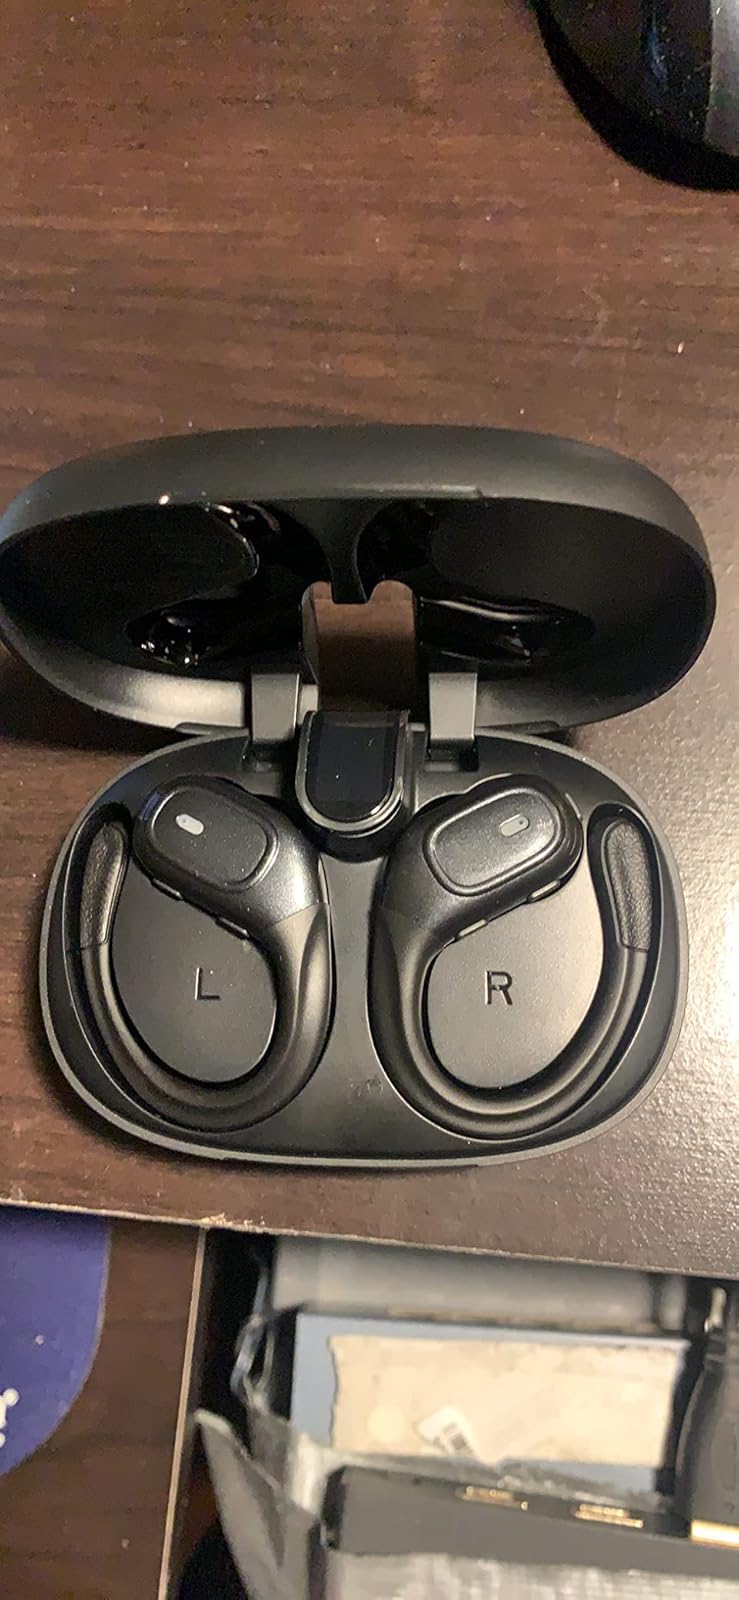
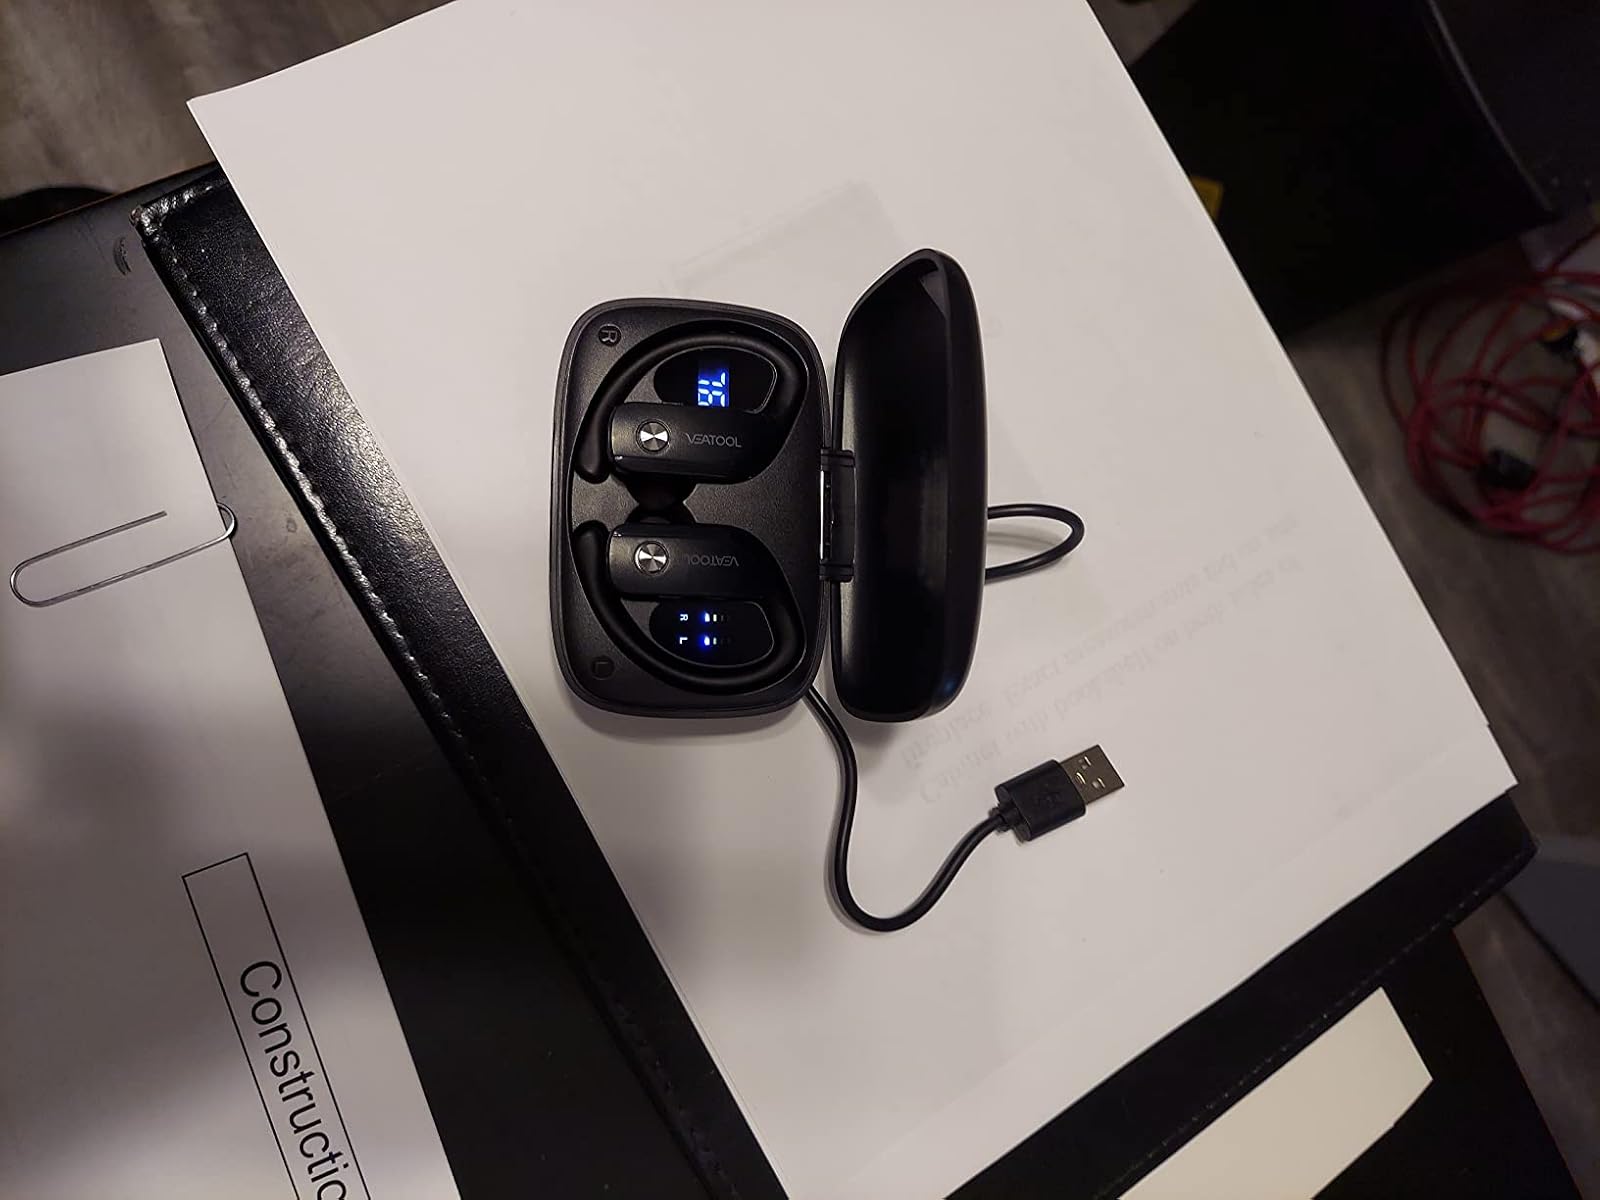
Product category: earbuds
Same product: no